Rennes Cathedral

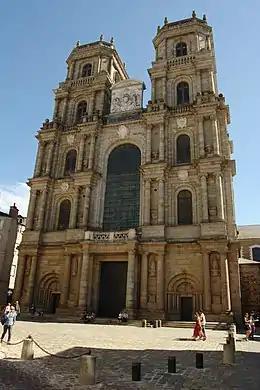
Rennes Cathedral

Rennes Cathedral is a Roman Catholic church located in the town of Rennes, France. It has been a monument historique since 1906. The cathedral, dedicated to Saint Peter, is the seat of the Archbishop of Rennes, Dol, and Saint-Malo, previously Bishop of Rennes.